Ralph Royce

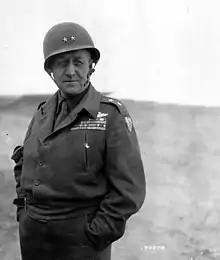
Major General Ralph Royce during World War II

In January 1942, Royce was posted to Australia as Chief of the Air Staff, US Army Forces in Australia (USAFIA). In March 1942, the commander of US Forces in the Philippines, Lieutenant General Jonathan Wainwright, asked that a squadron of bombers be sent to the Philippines to break the Japanese blockade and allow supplies to be moved from Cebu to Corregidor. A conference was held in Melbourne on 7 April and plans were drawn up. Royce commanded the mission in person, which consisted of ten B-25 Mitchell medium bombers of the 3rd Bomb Group and three B-17 Flying Fortress heavy bombers of the 19th Bomb Group.